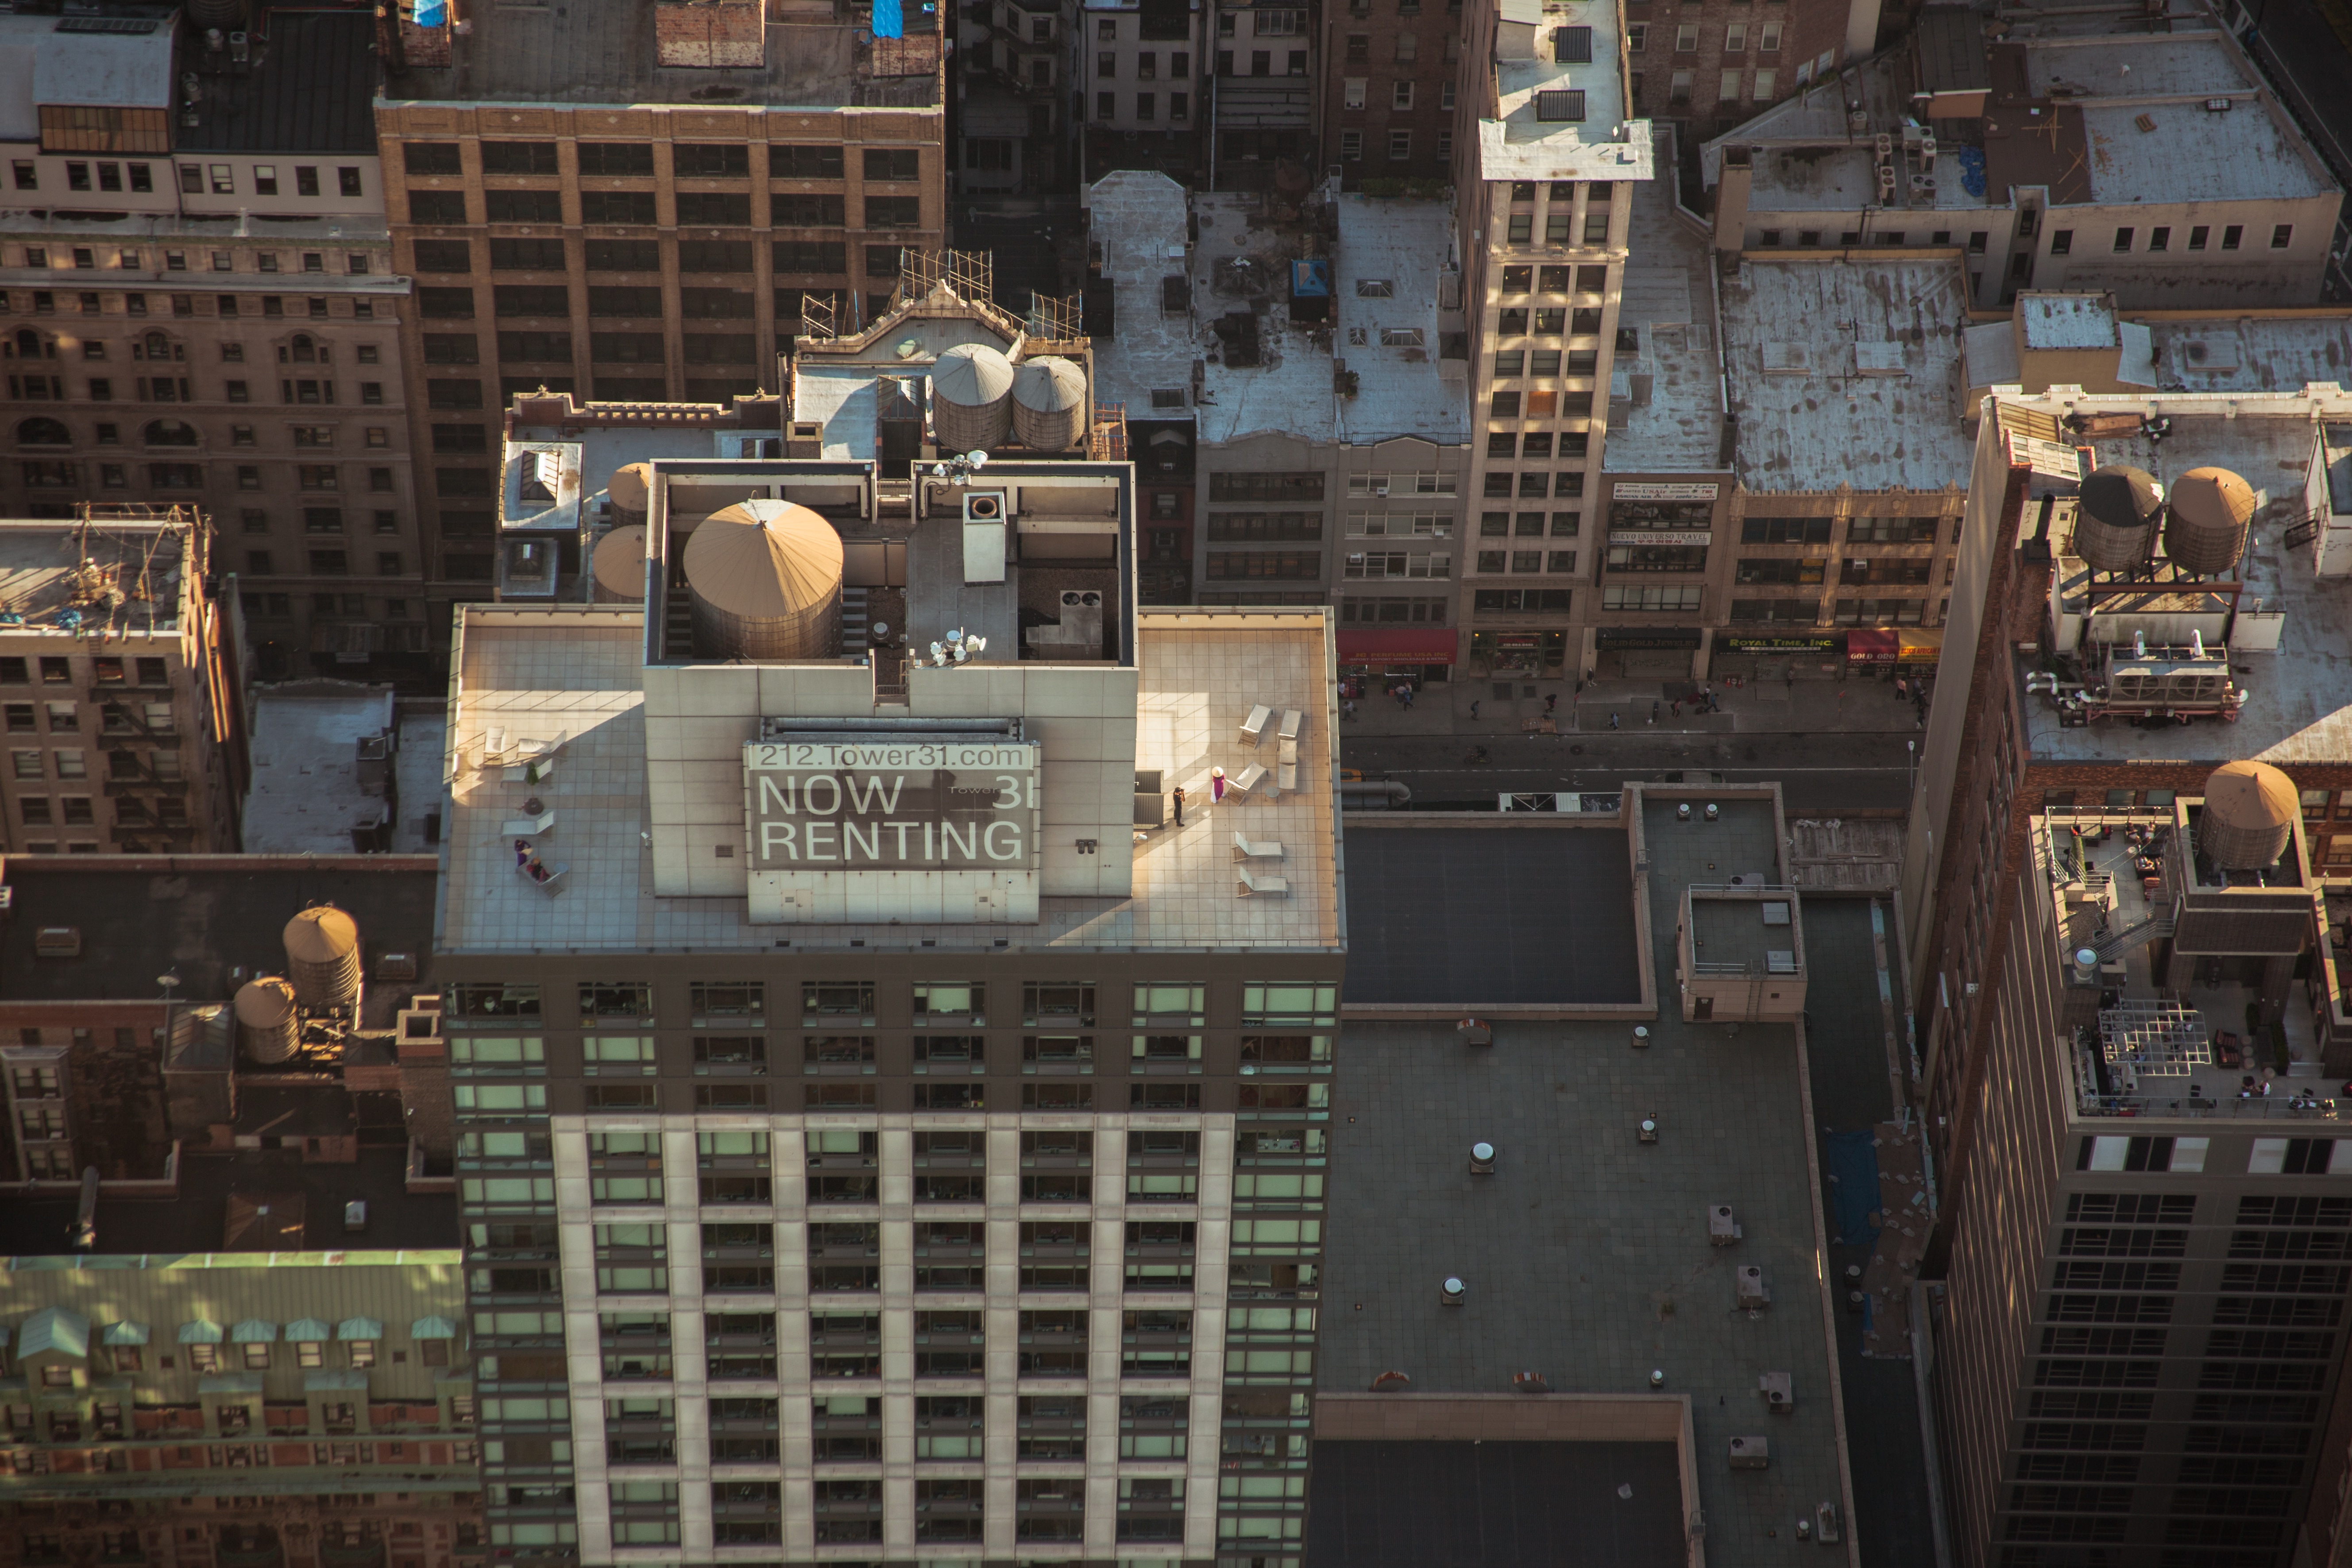
city, screenshot, urban area, ancient history, human settlement